Ganban'yoku

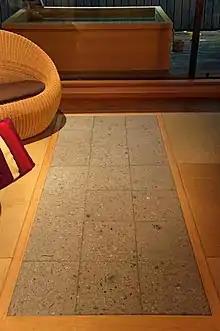
Ganban'yoku in Kagawa Prefecture

Tamagawa Onsen in Akita Prefecture is said to be the birthplace of ganban'yoku bathing in Japan. At Tamagawa Onsen, visitors can lie on exposed geothermally heated hokutolite stones. The first specialized ganban'yoku facility opened in Kesennuma, Miyagi Prefecture in 2001. From there, ganban'yoku facilities began opening throughout Japan in what has been referred to as a ganban'yoku "boom." Although the number of locations specializing only in ganban'yoku has decreased since the boom due to hygiene concerns, ganban'yoku rooms attached to "onsen" facilities can still be found throughout Japan.